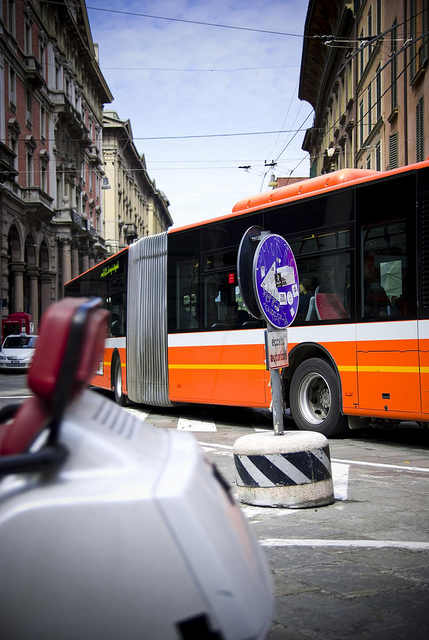
The double length bus is driving between tall buildings.

A city bus goes around a corner on an old street.

A sign that is sitting next to a bus.

A view of a bus traveling down the street.

A bus driving on a street near a sign.